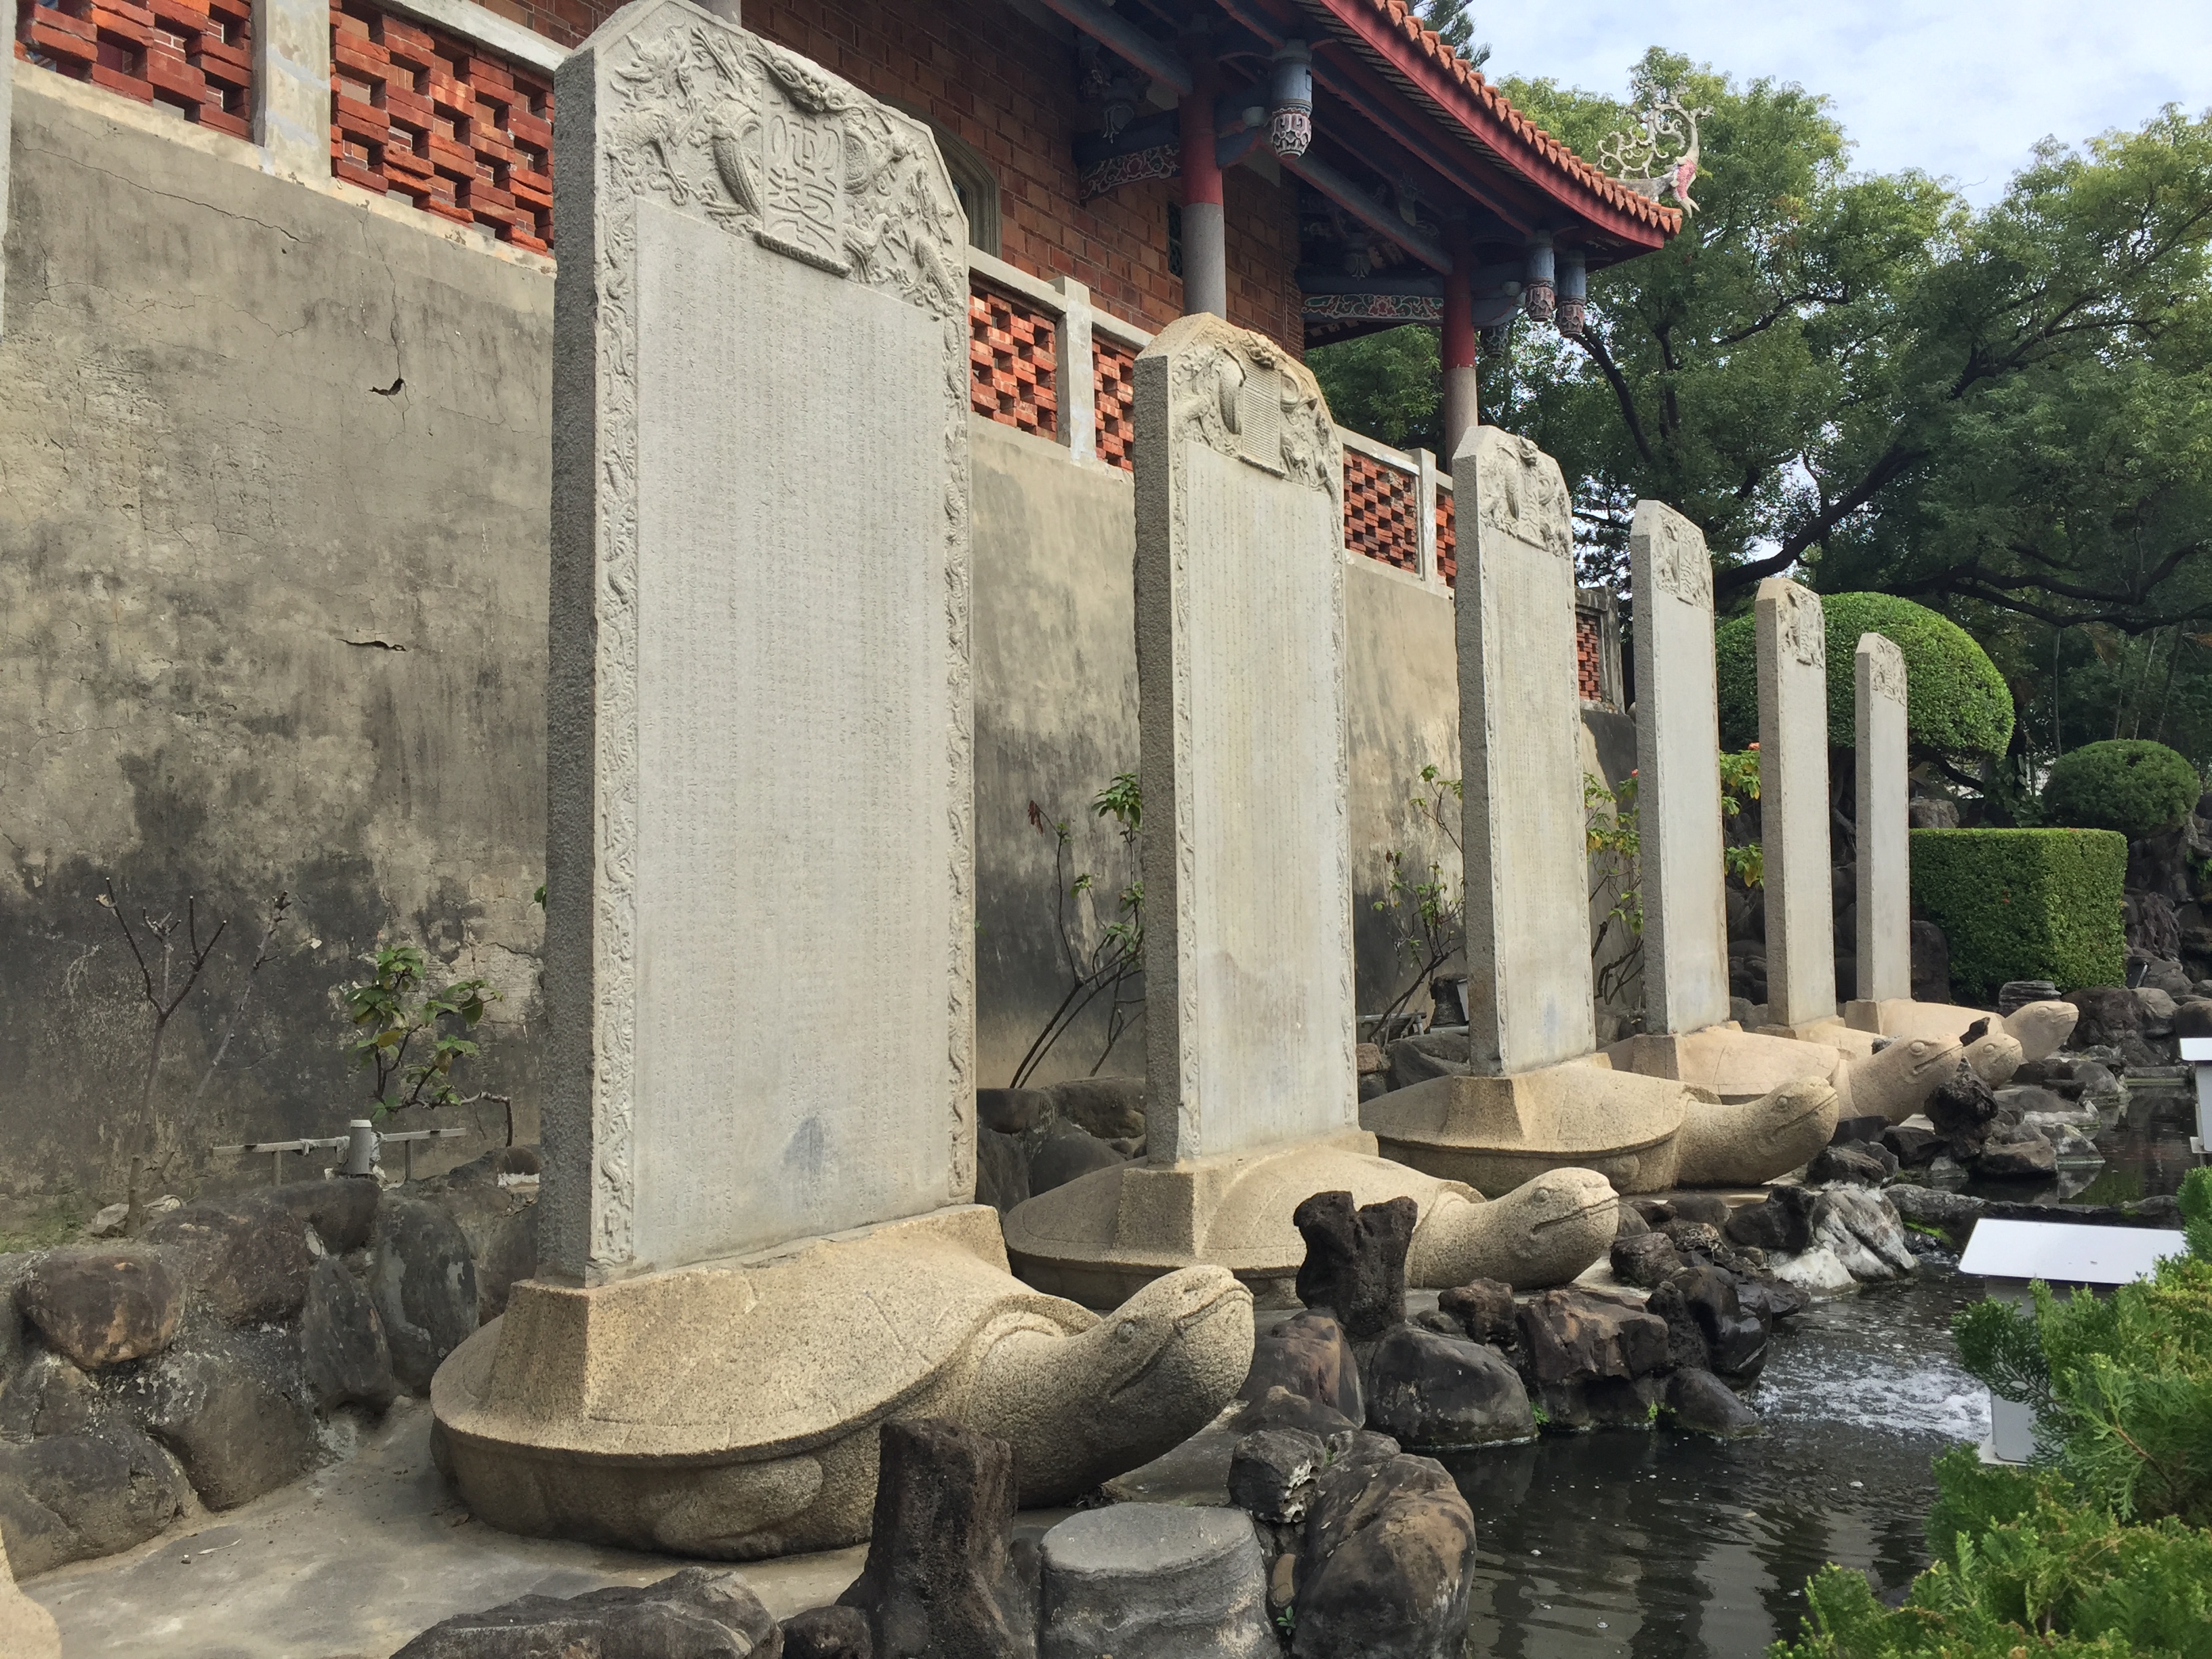
build, outdoor structure, ancient history, archaeological site, column